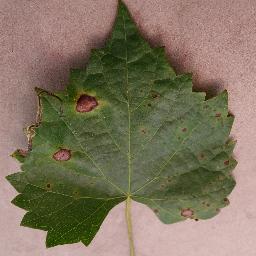
Label: Grape___Black_rot